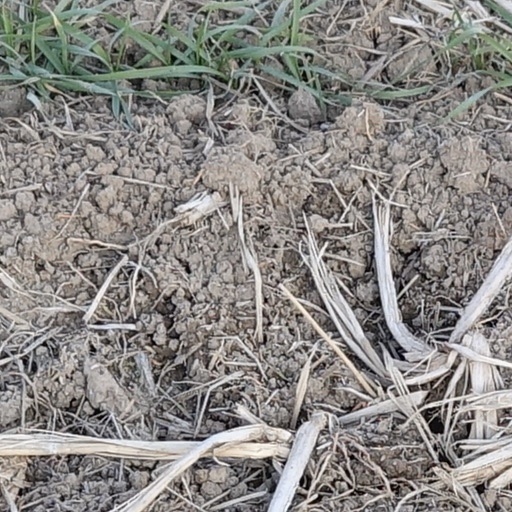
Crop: wheat